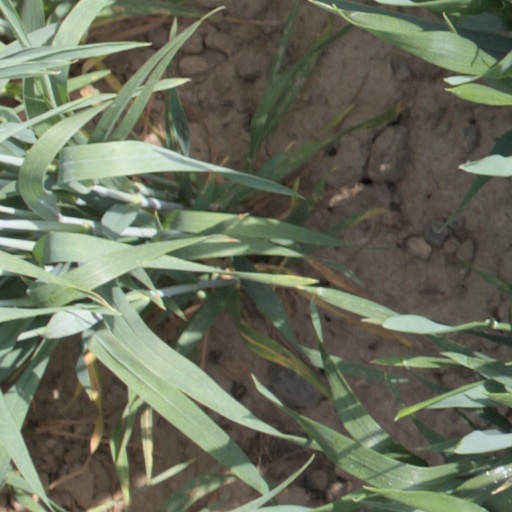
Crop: wheat